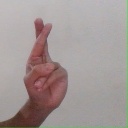
अक्षर: र